Mass. and Cass

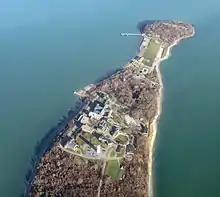
Aerial photo of the northern tip of Long Island, which held the Long Island recovery campus and shelter.

On October 8, 2014, the city of Boston condemned the Long Island Viaduct, the neighborhood's only access point to Long Island. This led to closure of all homeless shelters and treatment services previously located on the island, leading to the displacement of approximately 700 people. Before the closure, 57% of the city's substance-use treatment beds were housed on Long Island. The Barbara McInnis House respite center, located in Boston, temporarily sheltered four dozen women on cots. Over a span of several months, around 440 guests per night (at peak capacity) were sheltered on cots and overflow mats at the South End Fitness Center.